Chiloé National Park

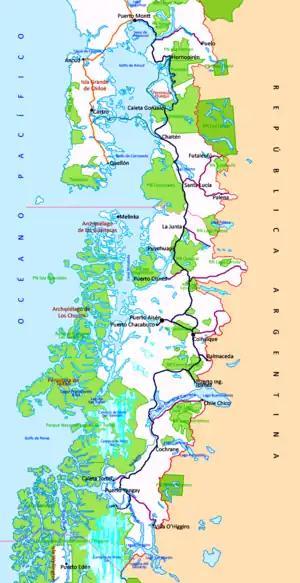
Chiloé Park is situated in western Chiloé Island on the upper left corner of the map

Chiloé National Park is a national park of Chile, located in the western coast of Chiloé Island, in Los Lagos Region (region of the lakes). It encompasses an area of divided into two main sectors: the smallest, called Chepu, is in the commune of Ancud, whereas the rest, called Anay, is in the communes of Dalcahue, Castro and Chonchi. The greater portion of the Park is in the foothills of Chilean Coastal Range, known as the "Cordillera del Piuchén". It includes zones of dunes, Valdivian temperate rain forests, swamps, and peat bogs. A small portion, Metalqui, is an islet with an area of . It is located between 42° 07' and 42° 13' south latitude and between 73° 55' and 74° 09' west longitude (see ).